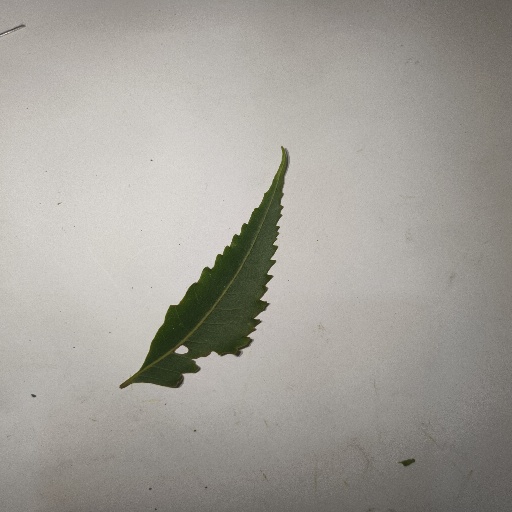
Species: Neem
Leaf condition: Shot Hole Leaf